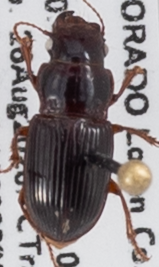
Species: Cratacanthus dubius
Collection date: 2020-08-26
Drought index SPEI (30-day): -1.852
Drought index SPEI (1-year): -1.45
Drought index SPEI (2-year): -1.01